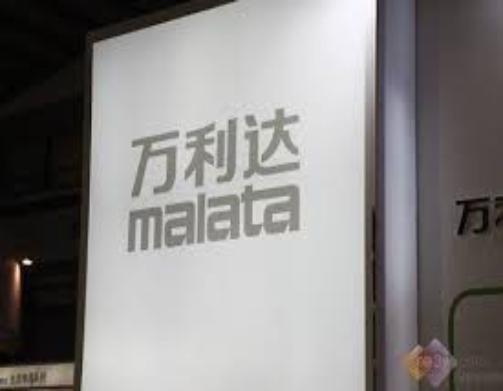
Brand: malata-1
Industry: Electronic